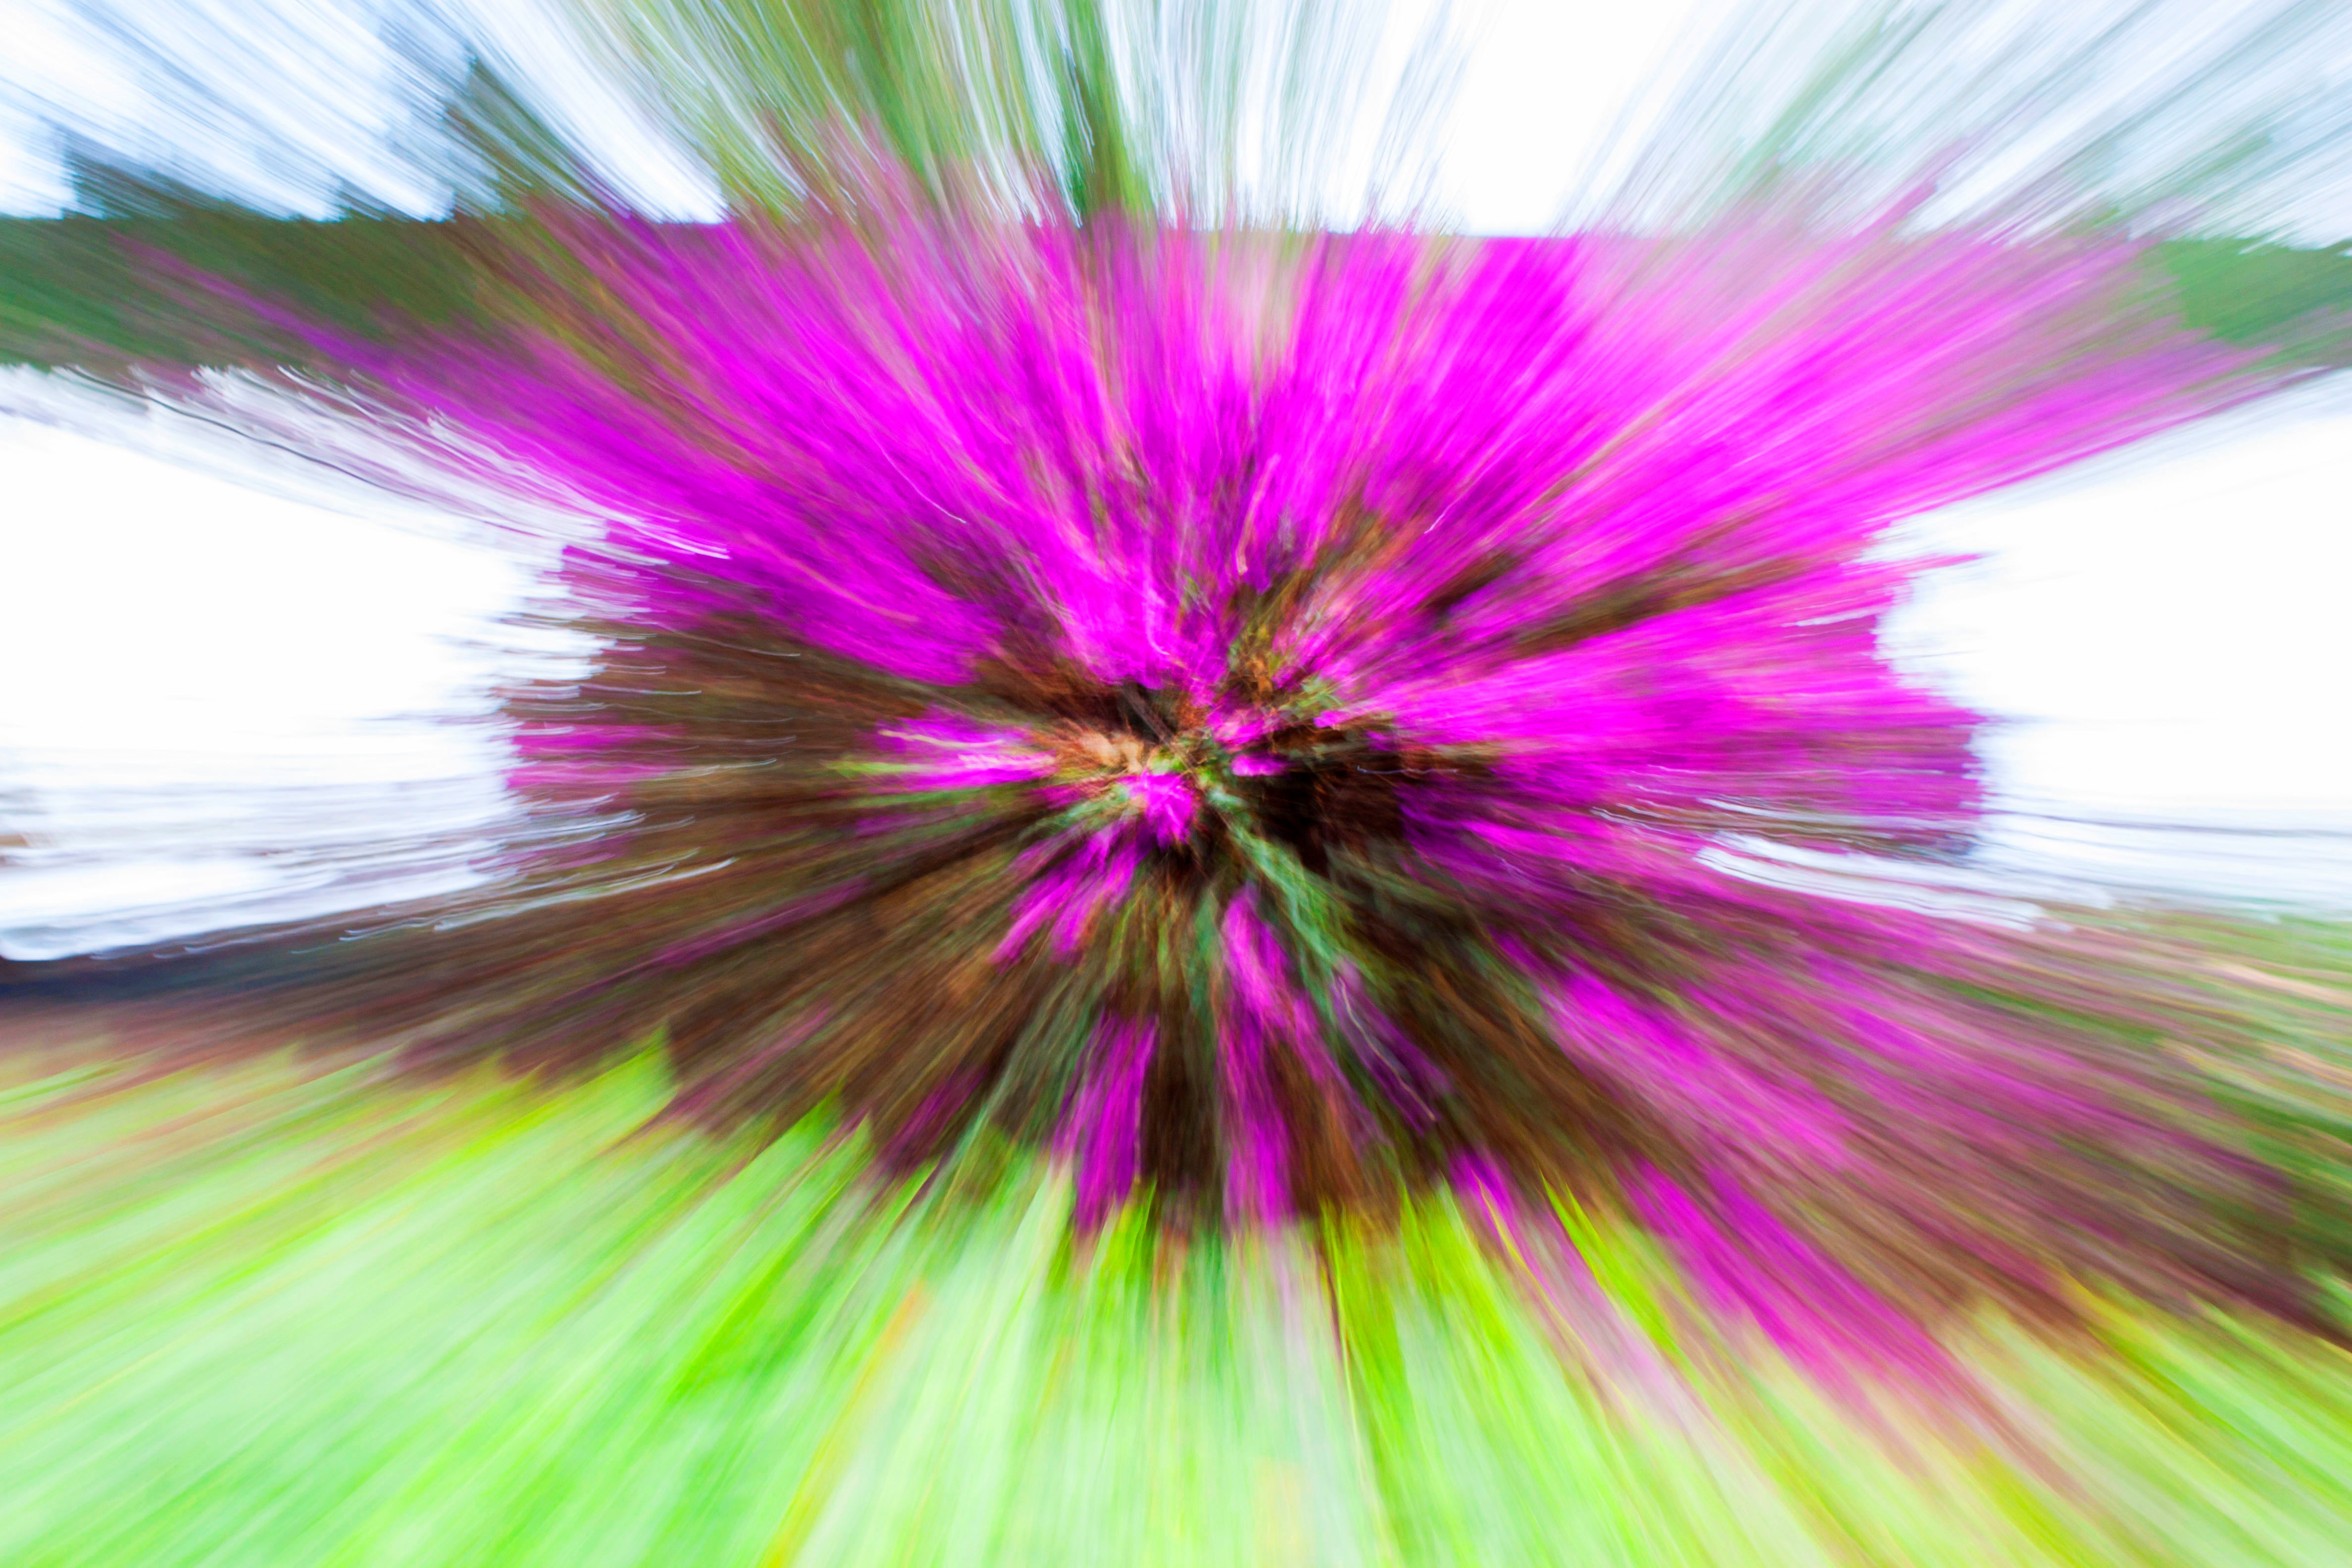
grass, plant, photography, sunlight, leaf, flower, petal, green, color, pink, flora, close up, macro photography, flowering plant, daisy family, grass family, plant stem, land plant